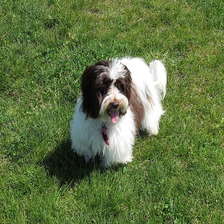
Species: dog
Breed: havanese